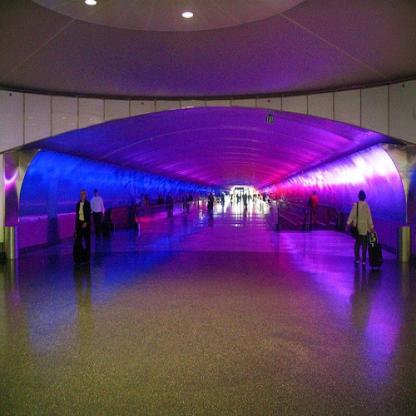
Scene: Indoor